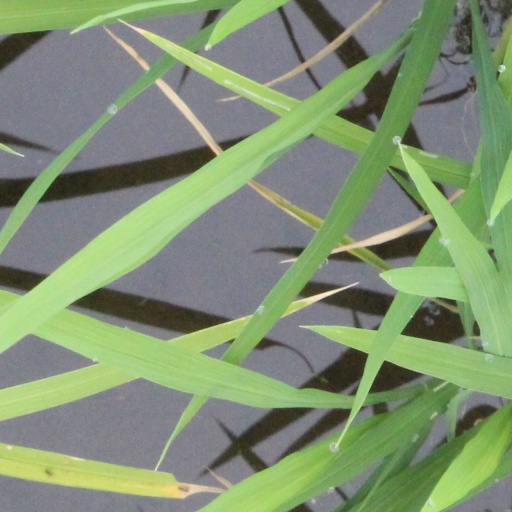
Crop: rice